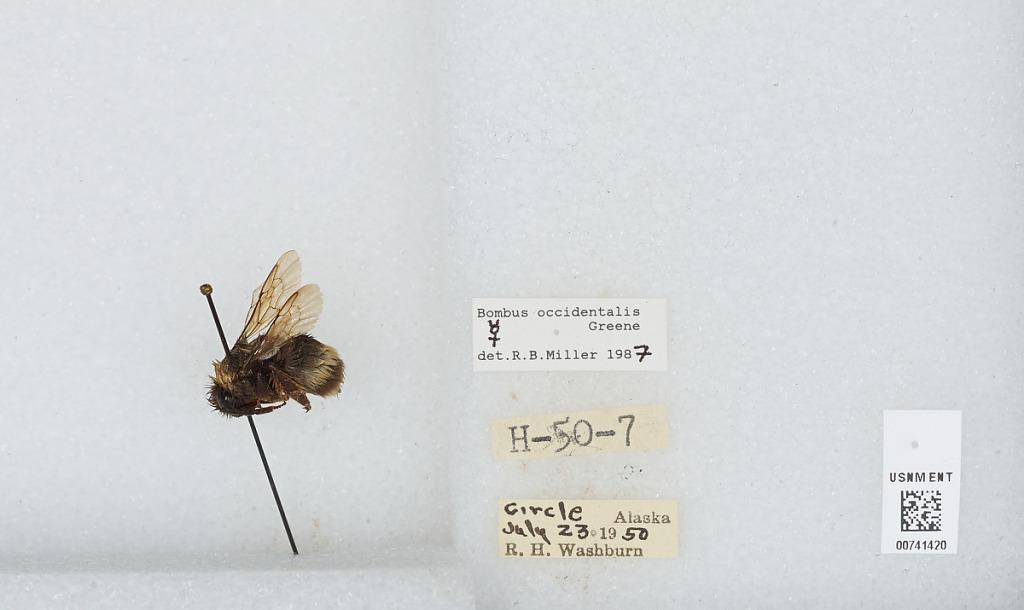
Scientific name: Bombus (Bombus) occidentalis Greene
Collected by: R. Washburn
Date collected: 1950-7-23
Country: United States
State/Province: Alaska
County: Yukon-Koyukuk
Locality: Circle (also known as Circle City)
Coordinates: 65.83, -144.07
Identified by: Miller, R. B.